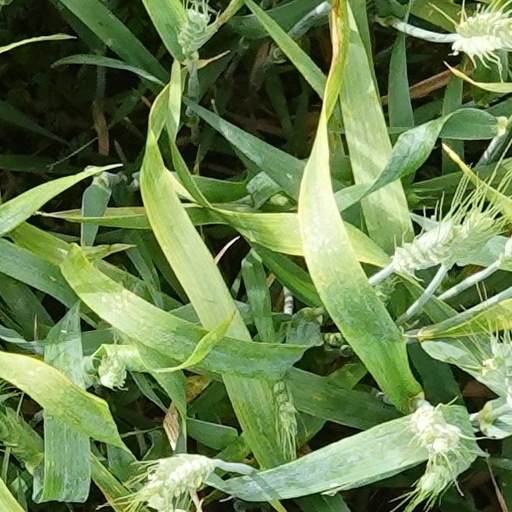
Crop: wheat